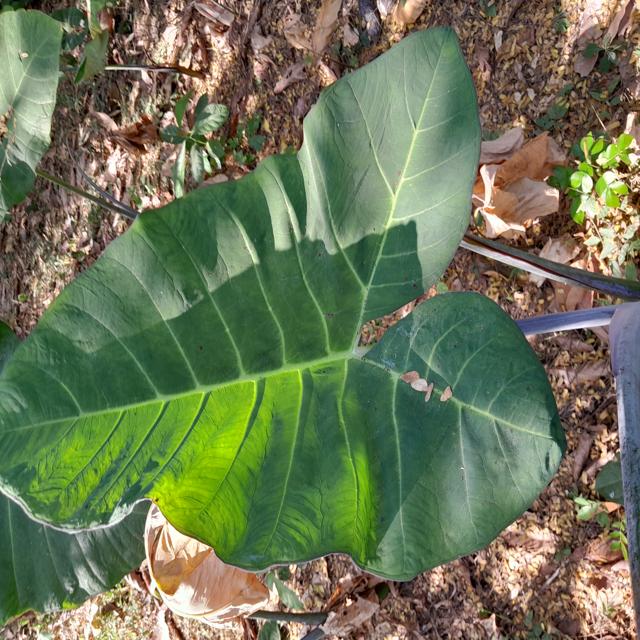
Label: Healthy